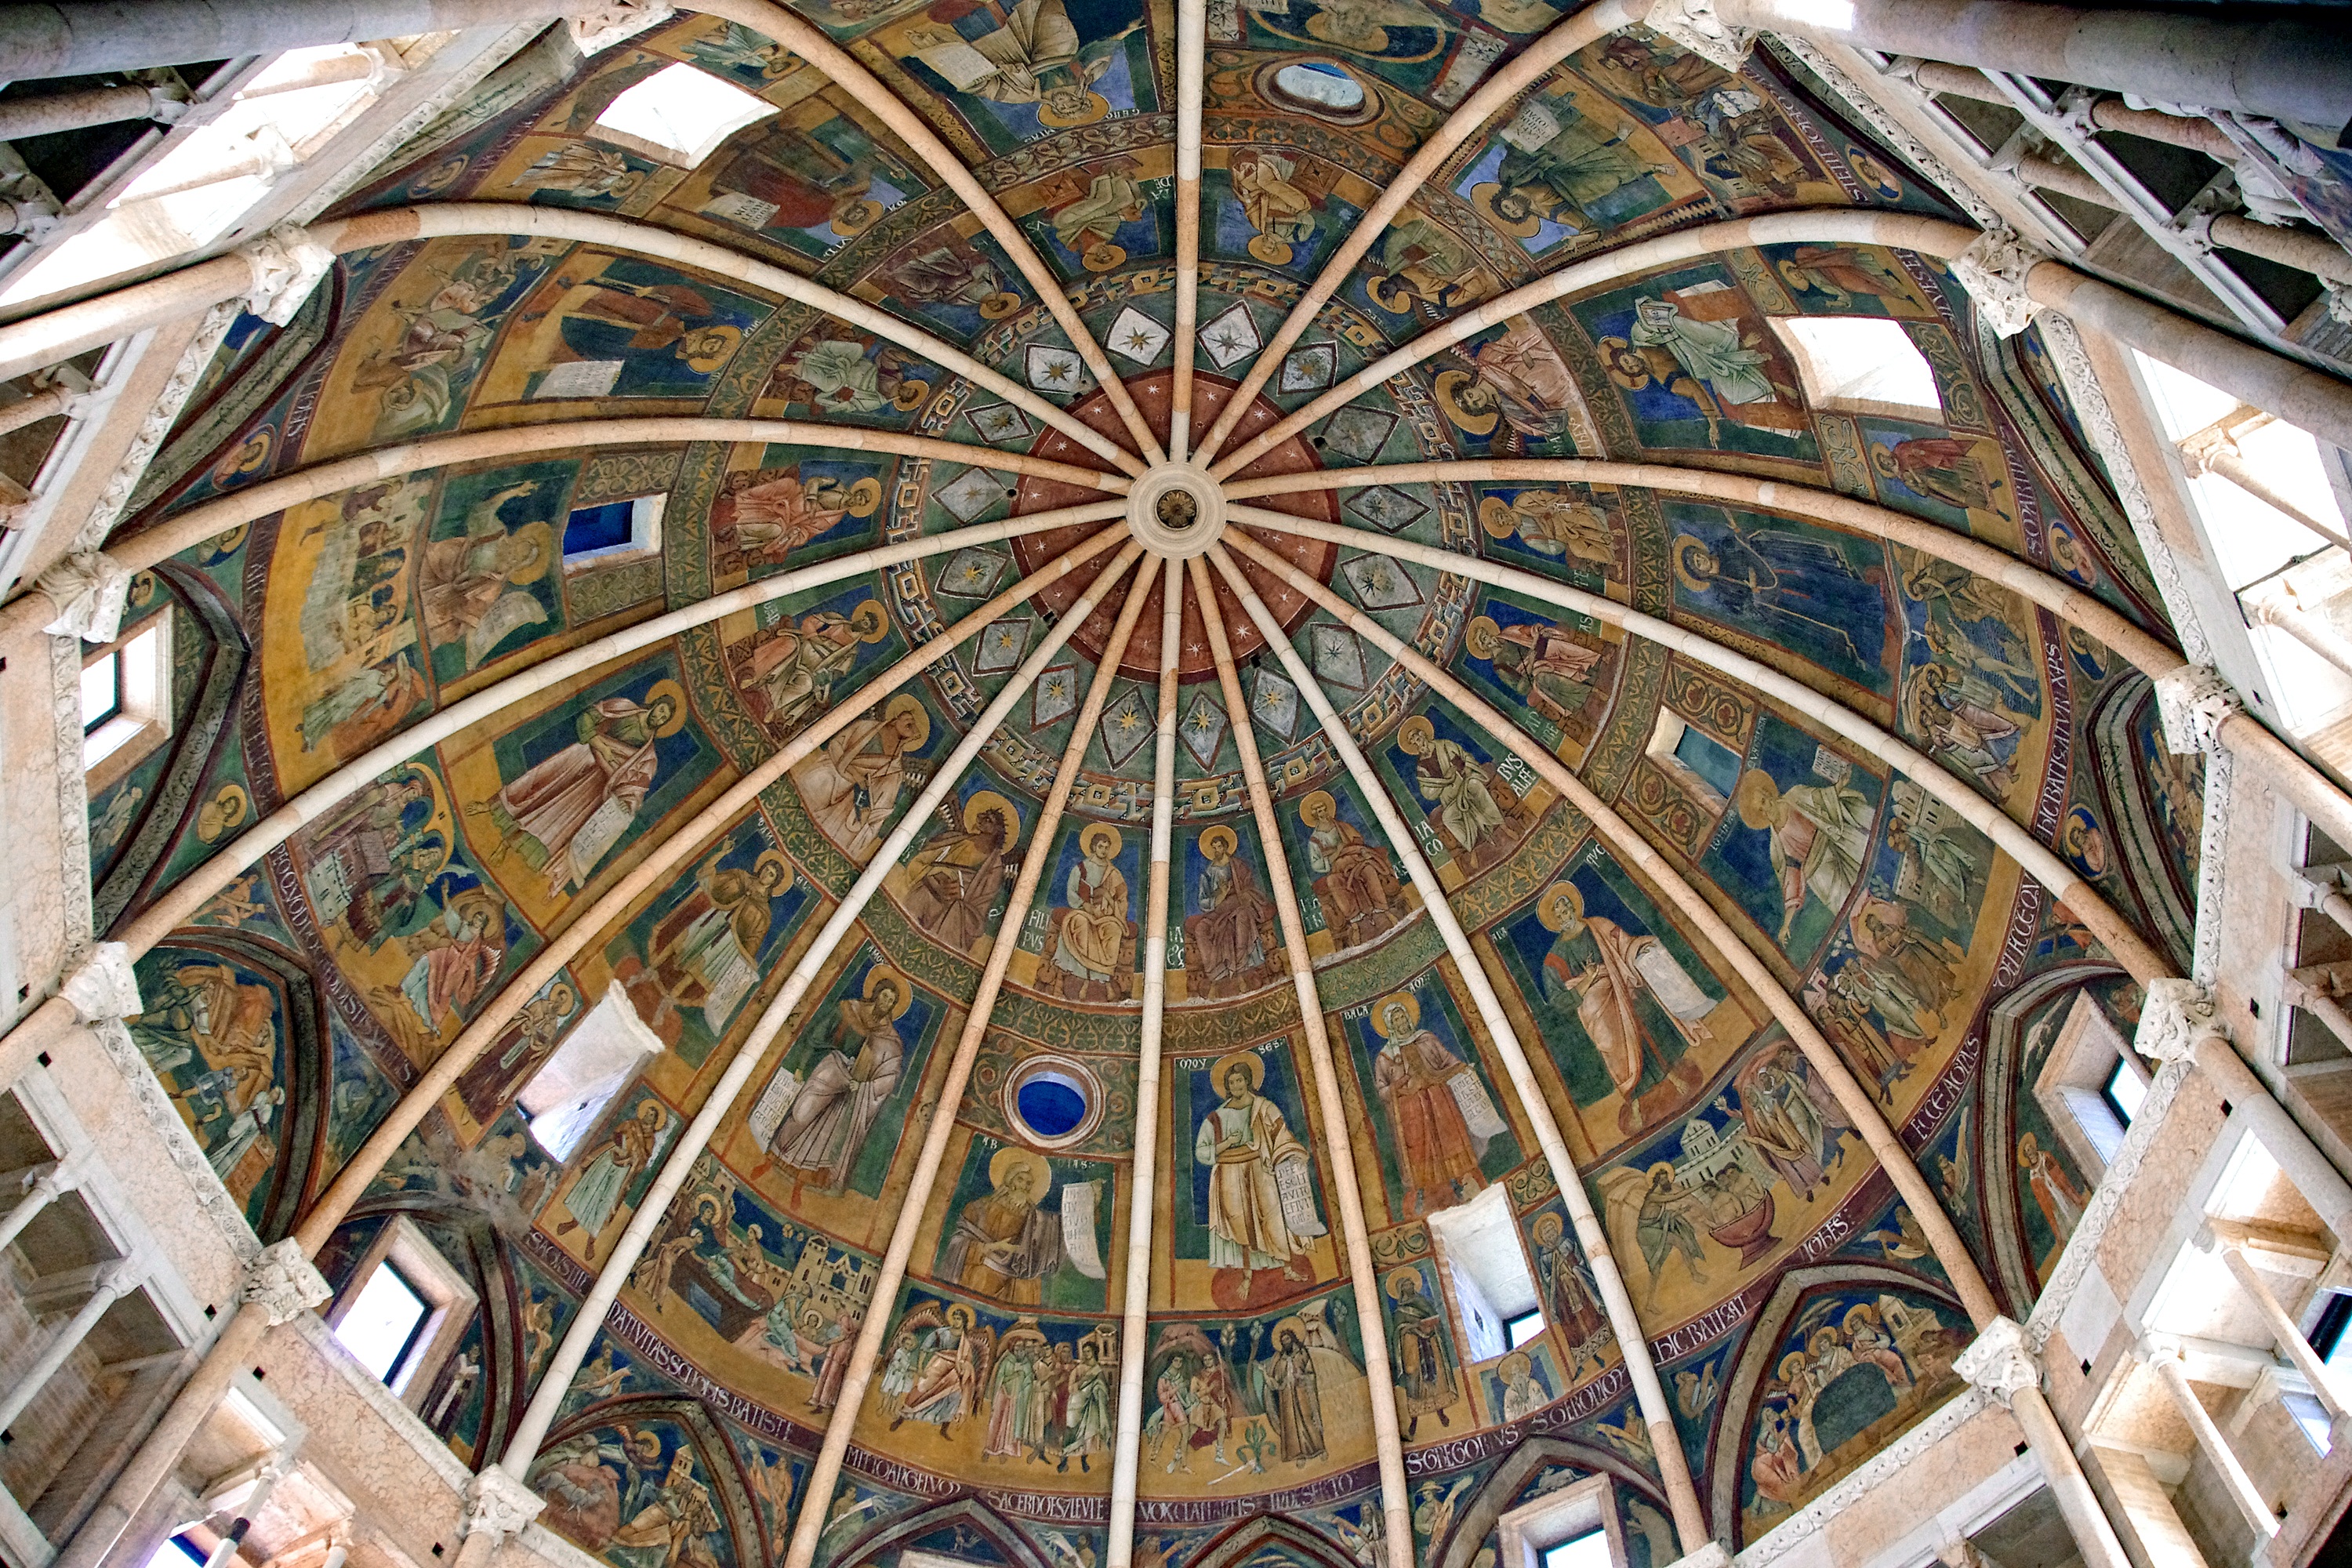
architecture, window, glass, building, italy, facade, cathedral, gothic, place of worship, baptistery, art, symmetry, history, vault, tourist attraction, dome, gothic architecture, emilia romagna, romanesque style, sacral architecture, ancient history, parma, romanesque architecture